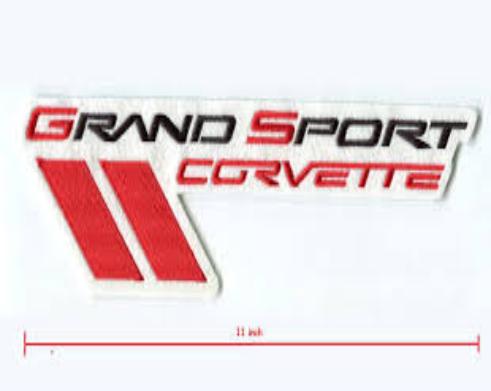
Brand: grand sport
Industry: Transportation